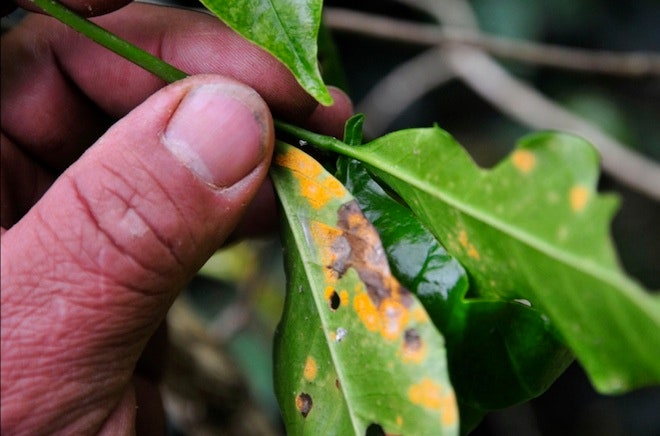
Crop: unknown
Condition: coffee_coffee_rust